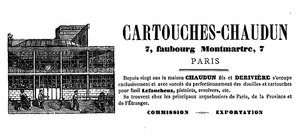
Le Bouillon Chartier est un restaurant de Paris, fondé en 1896, situé 7, rue du Faubourg-Montmartre, dans le 9ᵉ arrondissement et classé monument historique en 1989.